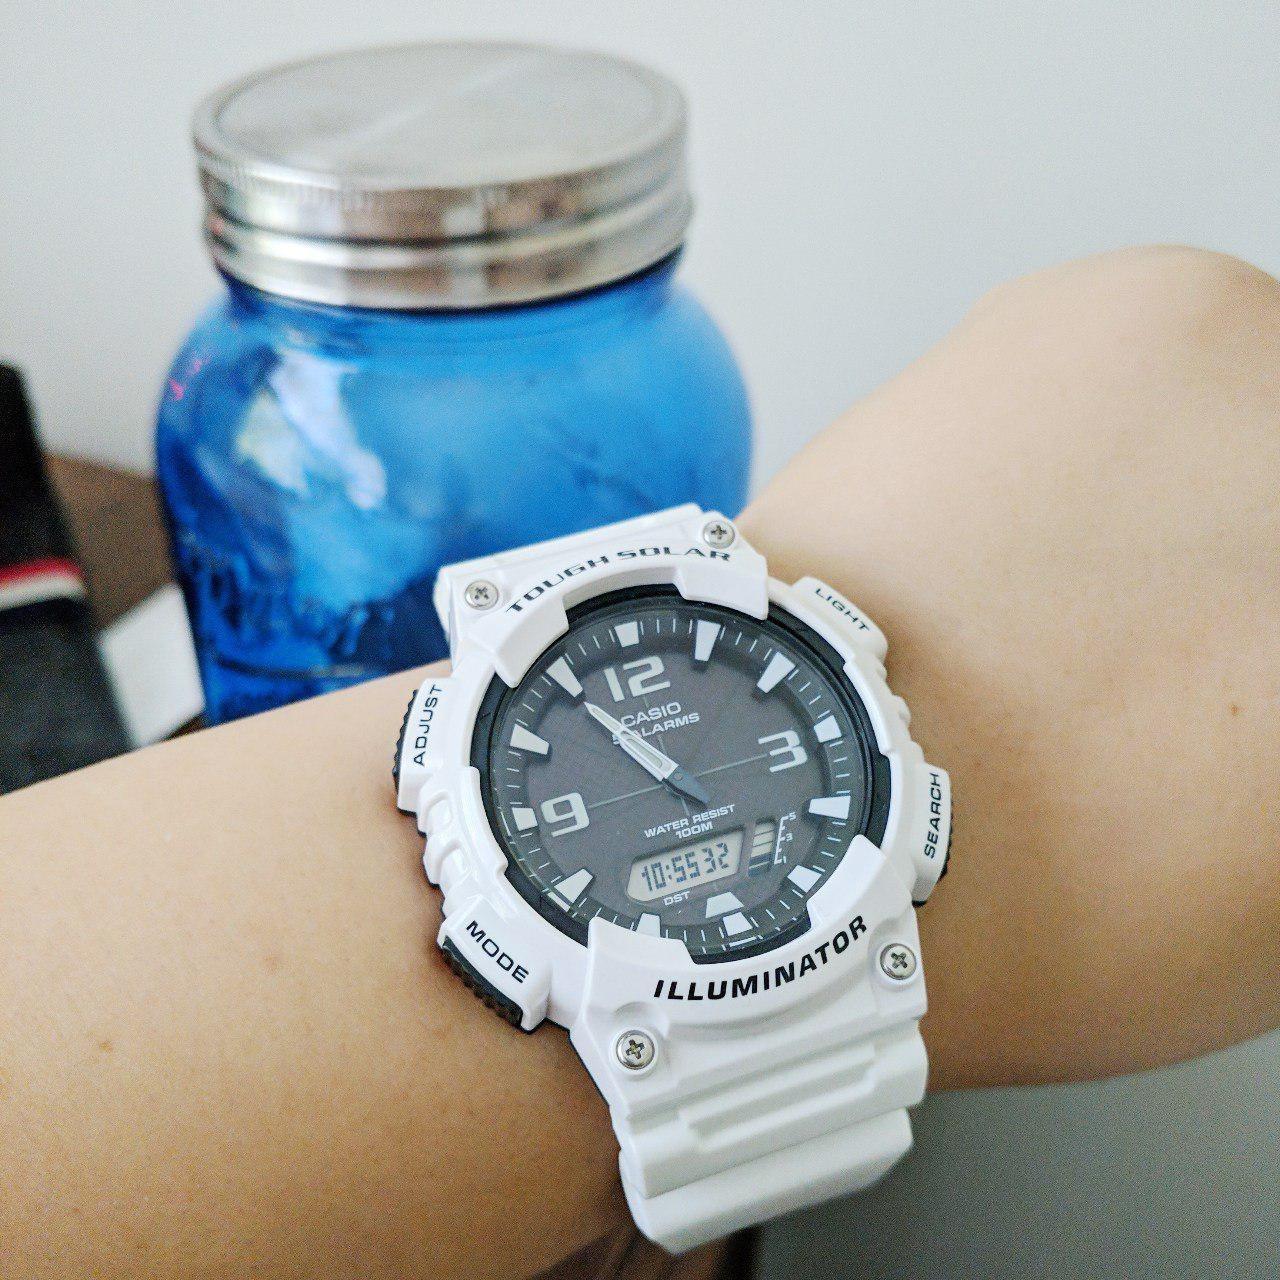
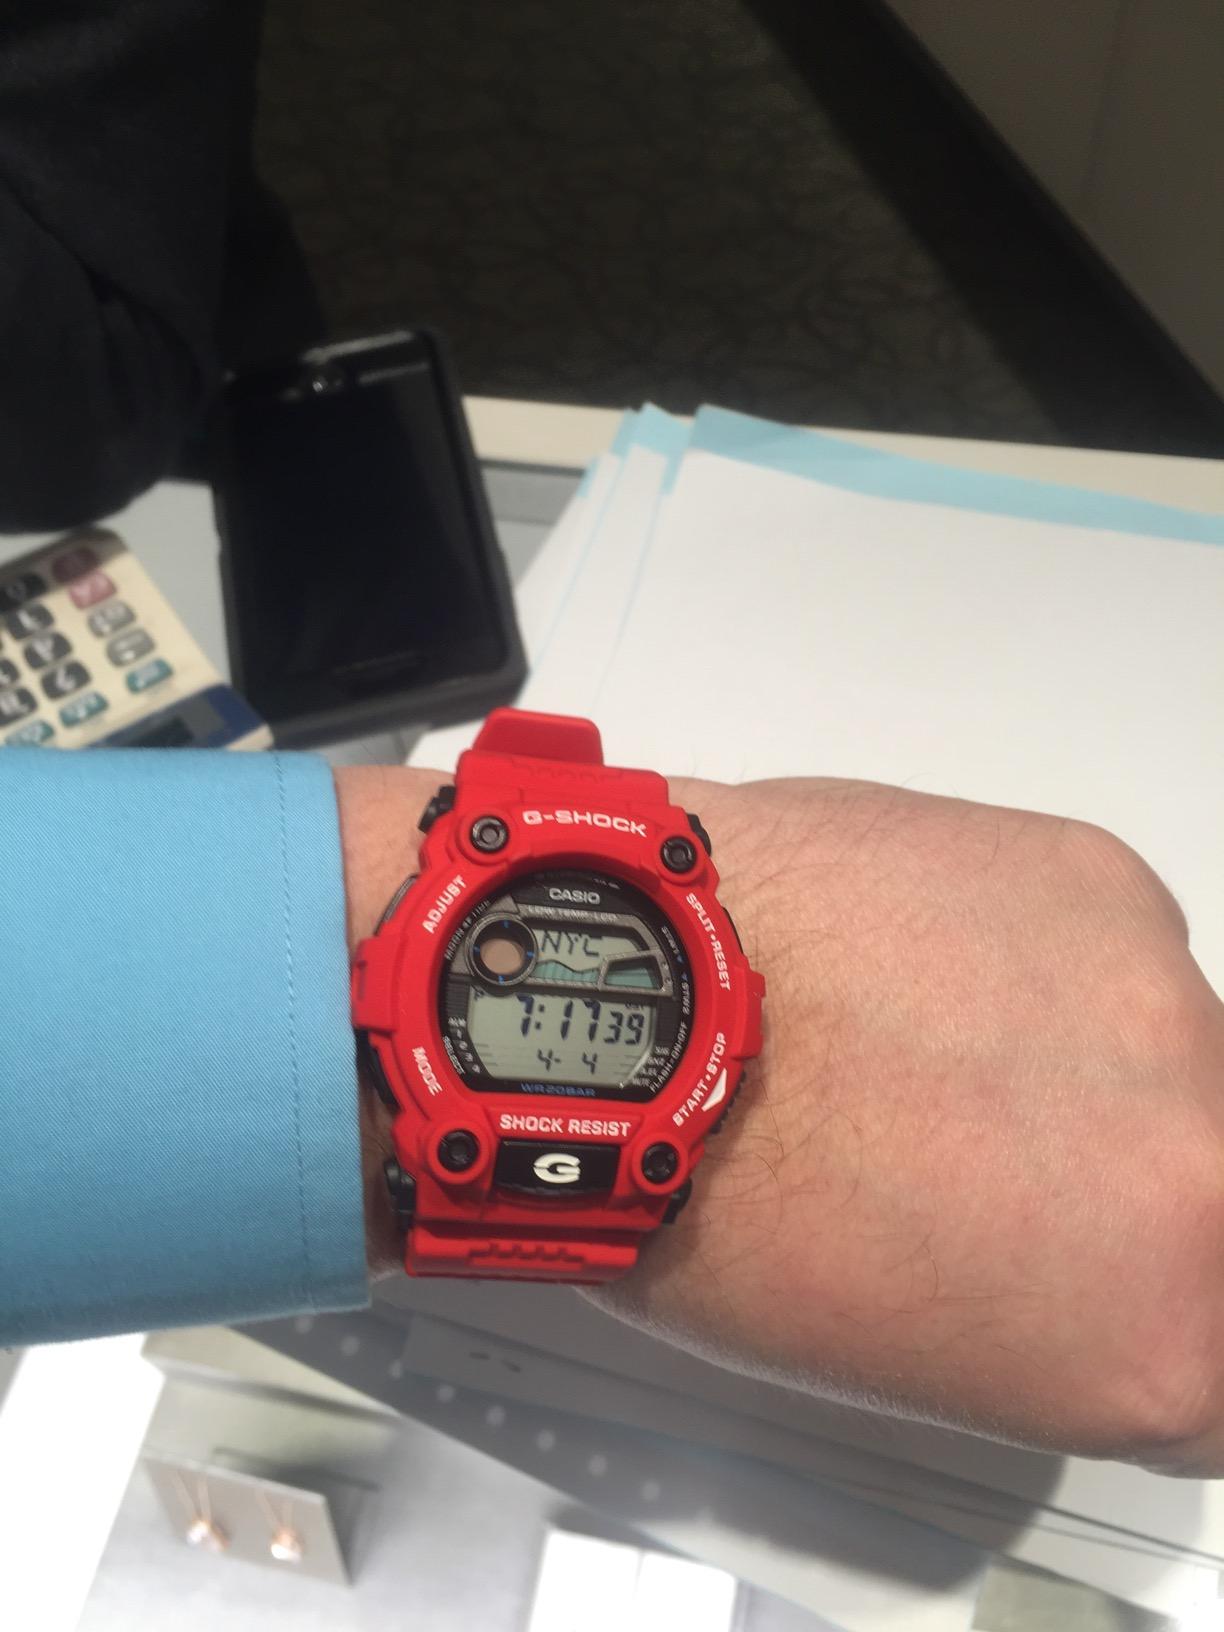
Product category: accessories_watch
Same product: no